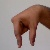
The image shows a hand gesture representing the letter 'Q' in Indian Sign Language.